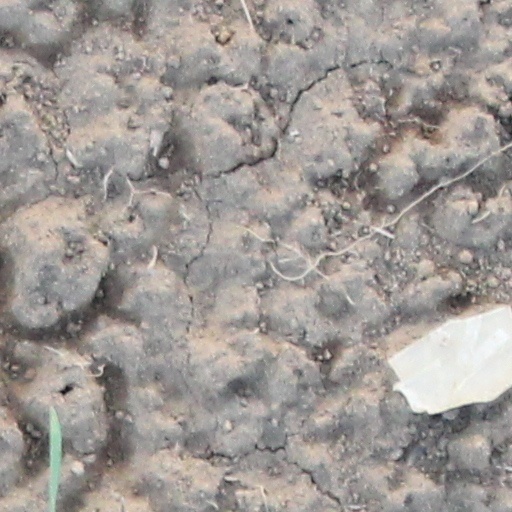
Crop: wheat